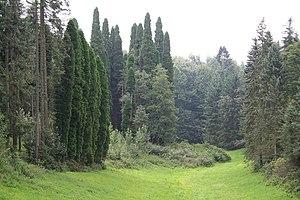
Arboretum de Tervueren (Belgique).
L’arboretum de Tervuren ou arboretum de Tervueren en Belgique est un arboretum de type géographique et paysager qui s’étend sur une superficie d’une centaine d’hectares.